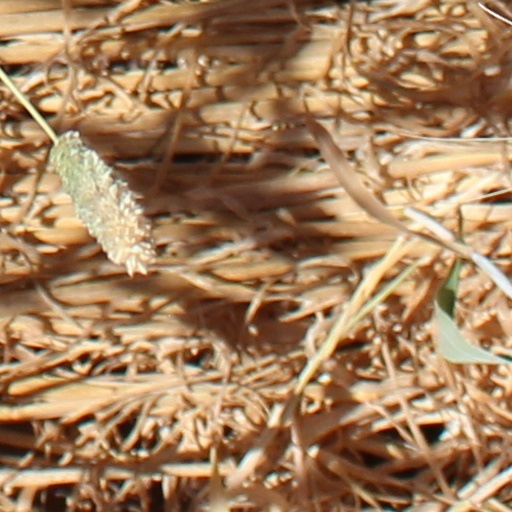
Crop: wheat